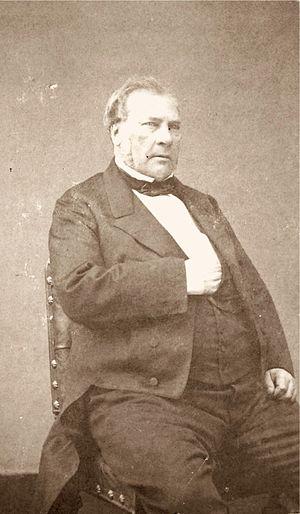
L'expérience des deux savants américains Albert A. Michelson et Edward Morley prouve la non-existence de l'éther.
Jean-Baptiste Joseph Dieudonné Boussingault, né à Paris le 1ᵉʳ février 1801 et mort à Paris le 11 mai 1887, est un chimiste, botaniste et agronome français, connu pour ses travaux de chimie agricole et pour la mise au point des premiers aciers au chrome.